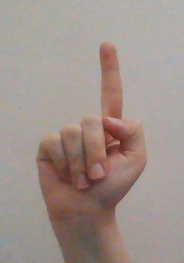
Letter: bb